McLaughlin Eastshore State Park

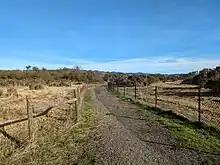
McLaughlin Eastshore State Park in 2023

During the 1960s, it became obvious that the East Shore of the San Francisco Bay was suffering from rapid commercial development and the accumulation of trash. In particular, a tract north of the Bay Bridge that extended between the cities of Emeryville and Richmond attracted the attention of commercial developers and environmental activists alike, though for different reasons. The waterfront property, primarily owned by Catellus Development Corporation—a subsidiary of the Atchison, Topeka and Santa Fe Railway (Santa Fe for short)—was already worth many millions of dollars, and would be worth far more if developed with shopping centers and high-rise hotels.